2021 Taliban offensive

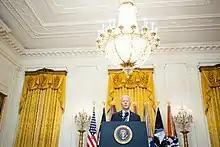
On 8 July, US President Joe Biden stated: "The likelihood there's going to be the Taliban overrunning everything and owning the whole country is highly unlikely."

Late on 15 August, an Afghan Air Force Embraer 314 and Uzbekistan Air Force MiG-29 collided mid-air, with both aircraft crashing in Uzbekistan's Surxondaryo Region. The pilots of both aircraft ejected and landed with parachutes. Earlier in the day, Uzbekistan said it had detained 84 Afghan soldiers who had crossed the border seeking medical assistance while fleeing the Taliban's offensives.